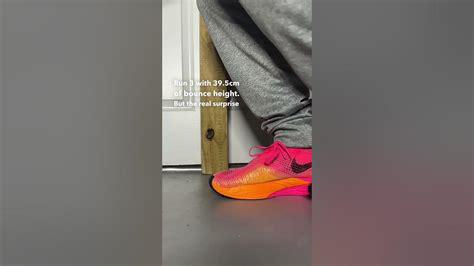
Brand: Nike
Model: Invincible 3